Krišjānis Kariņš

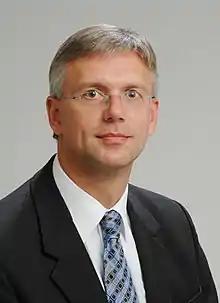
Kariņš's official photo as a member of the 9th Saeima

In the early 2000s, Einars Repše invited Kariņš to take part in the founding of the New Era Party, and Kariņš helped write the party's original platform. He was elected to the Saeima on the party's ticket in October 2002, with New Era becoming the single largest party in parliament. While in the Saeima, he served on the education, culture, and science committee as well as on the constitutional committee. He also served as the chairman of the parliamentary faction of New Era from 2002 to 2004.